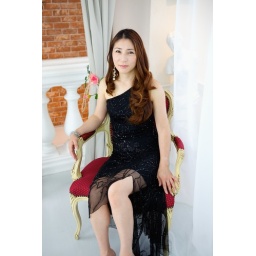
Japanese woman wearing black dress sitting in red and gold chair right arm on chair arm left arm touching seat.